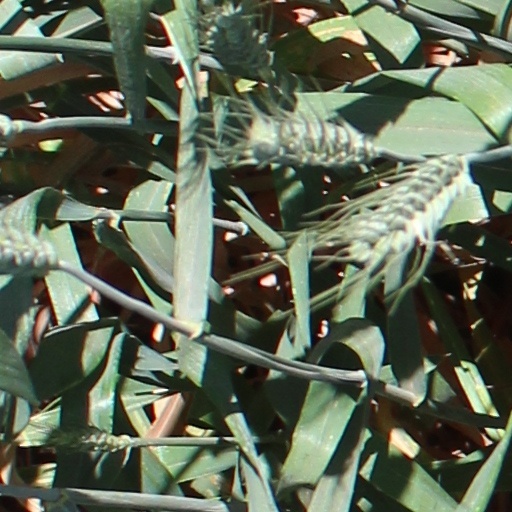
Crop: wheat